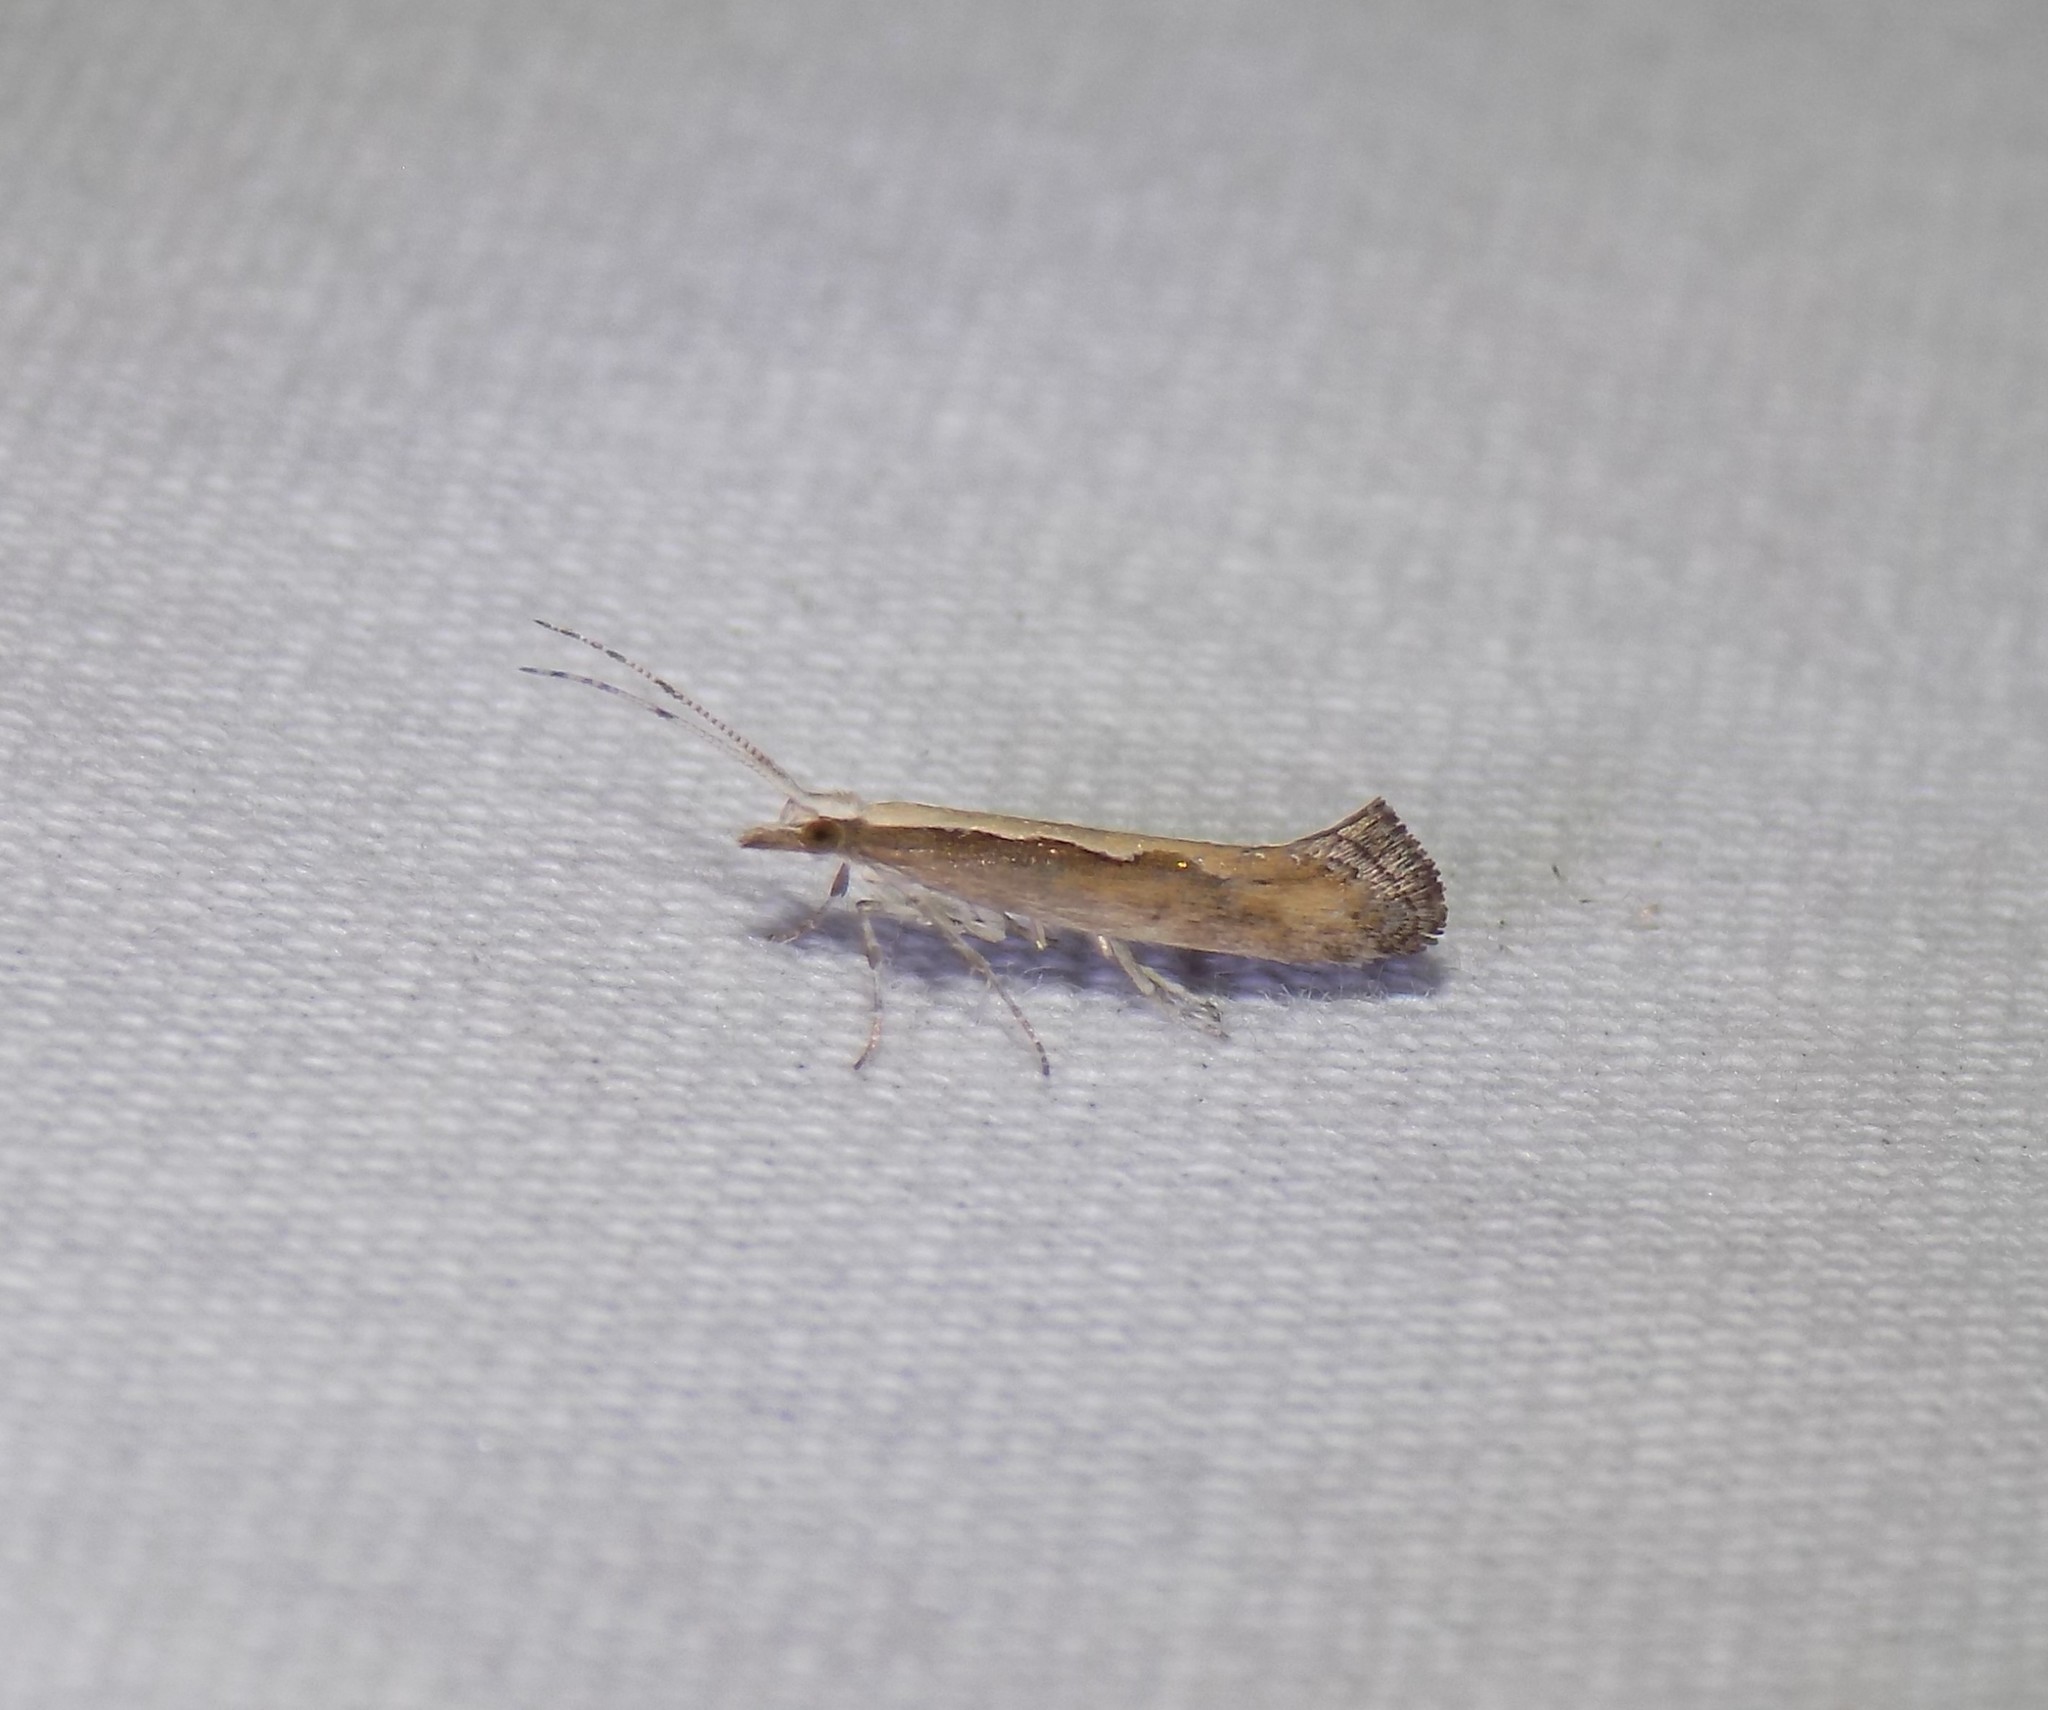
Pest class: diamondback_moth